Kumzits

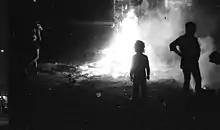
Lag BaOmer kumzits in Israel, 1972. Dan Hadani collection, National Library of Israel

Kumzits is used to describe a musical gathering that Jews partake in. Everyone sits together, be it on the floor or on chairs, and sings spiritually moving songs. To establish a certain ambiance the lighting is often low and candles are primarily used, or if taking place outdoors it is usually around a campfire.